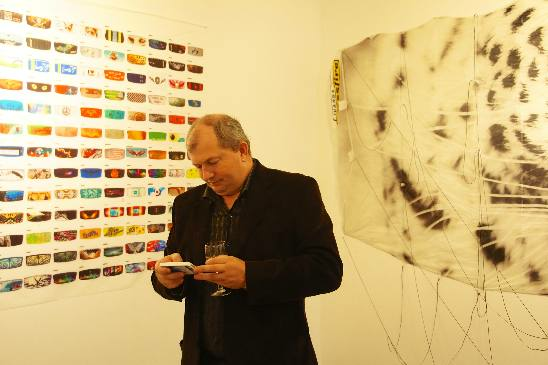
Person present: Yes